Tantalus

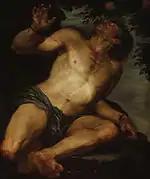
"Tantalus" by Gioacchino Assereto

Tantalus, also called Atys, was a Greek mythological figure, most famous for his punishment in Tartarus: for either revealing many secrets of the gods, for stealing ambrosia from them, or for trying to trick them into eating his son, he was made to stand in a pool of water beneath a fruit tree with low branches, with the fruit ever eluding his grasp, and the water always receding before he could take a drink. This punishment, although the most well-known today, was a more unusual detail in surviving early Greek sources, where variants including a stone suspended above his head are more commonly recorded.